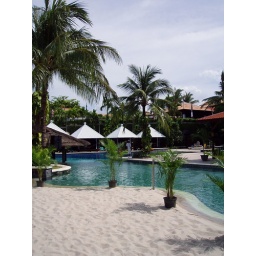
sand bar in pool